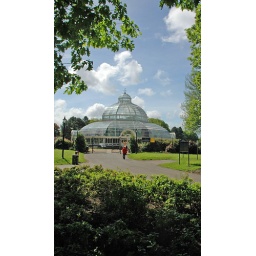
the spectacular now restored glass domed palm house in sefton park in liverpool